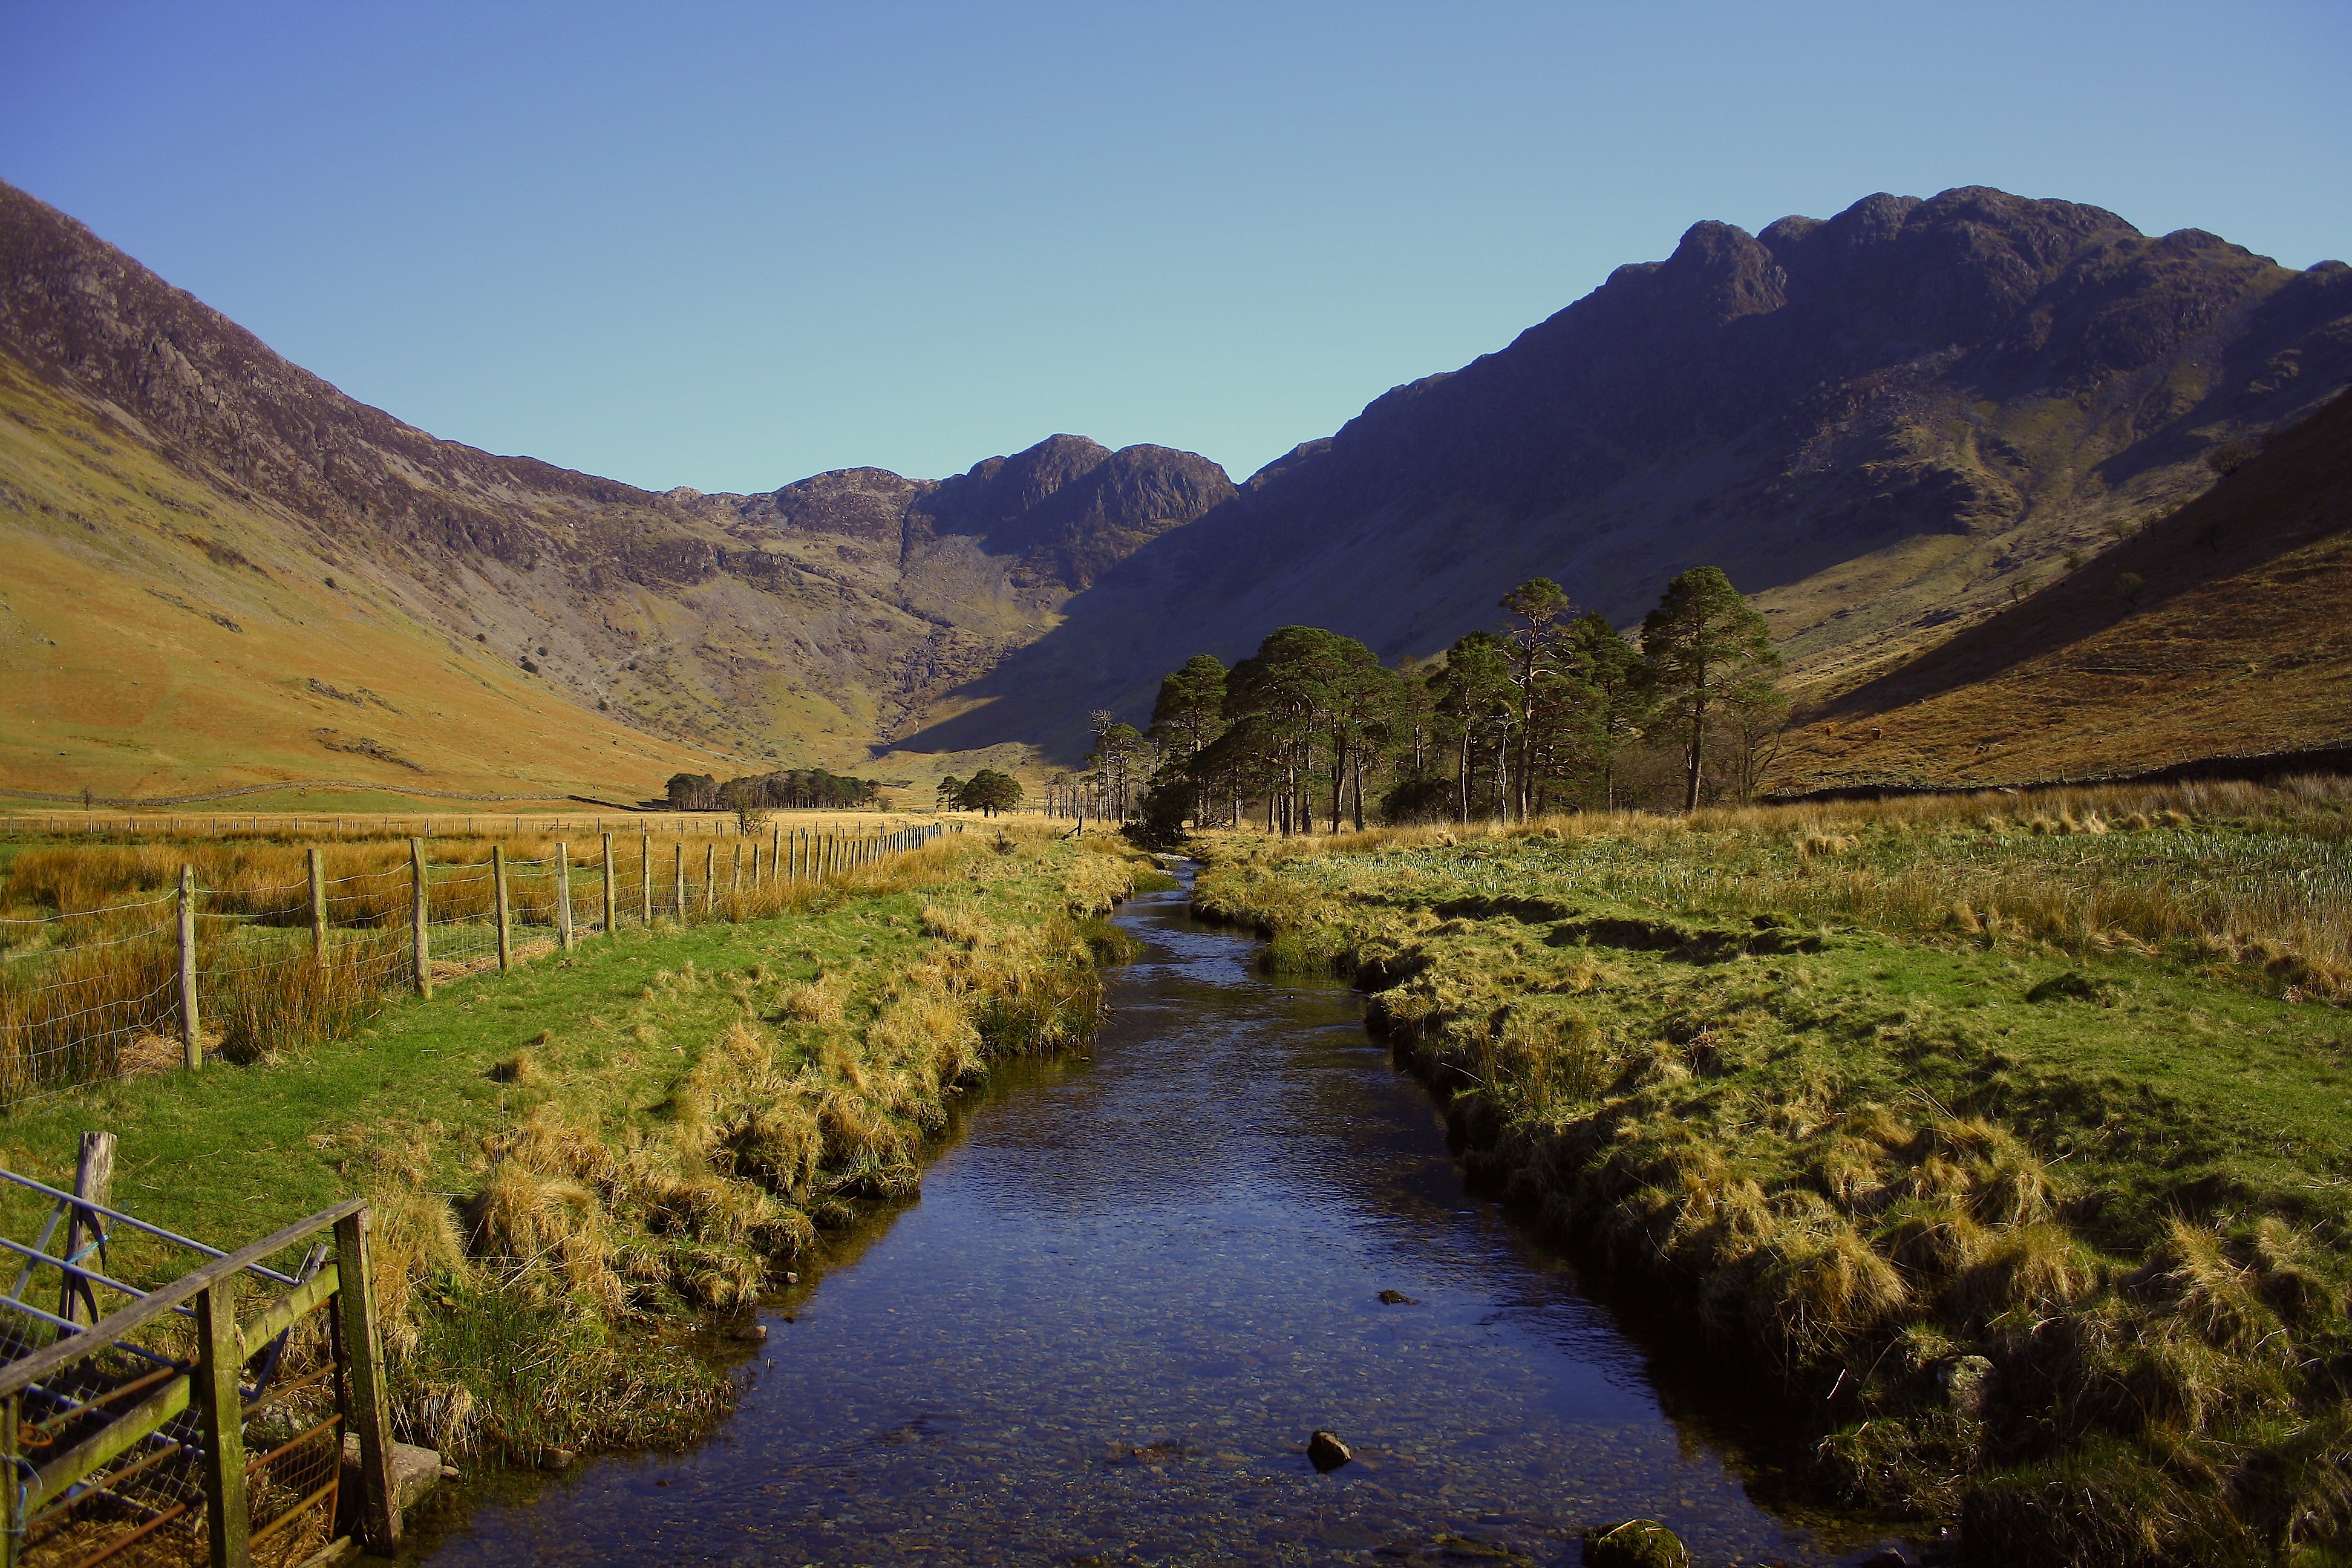
landscape, water, nature, grass, outdoor, creek, wilderness, mountain, countryside, hill, lake, river, valley, mountain range, stream, rural, pasture, autumn, fresh, reservoir, agriculture, highland, waterway, farmland, straight, plateau, fences, fell, loch, rural area, landform, geographical feature, mountainous landforms